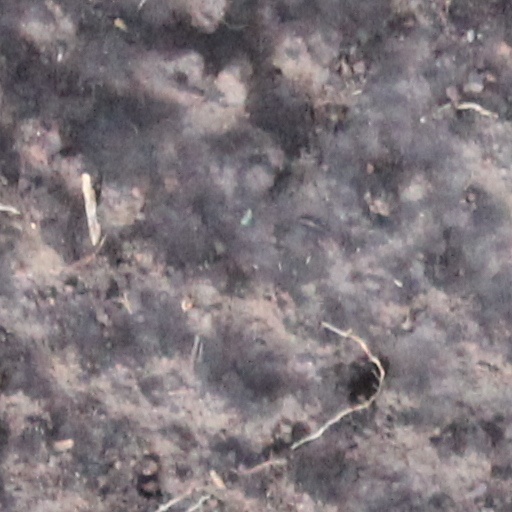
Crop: wheat